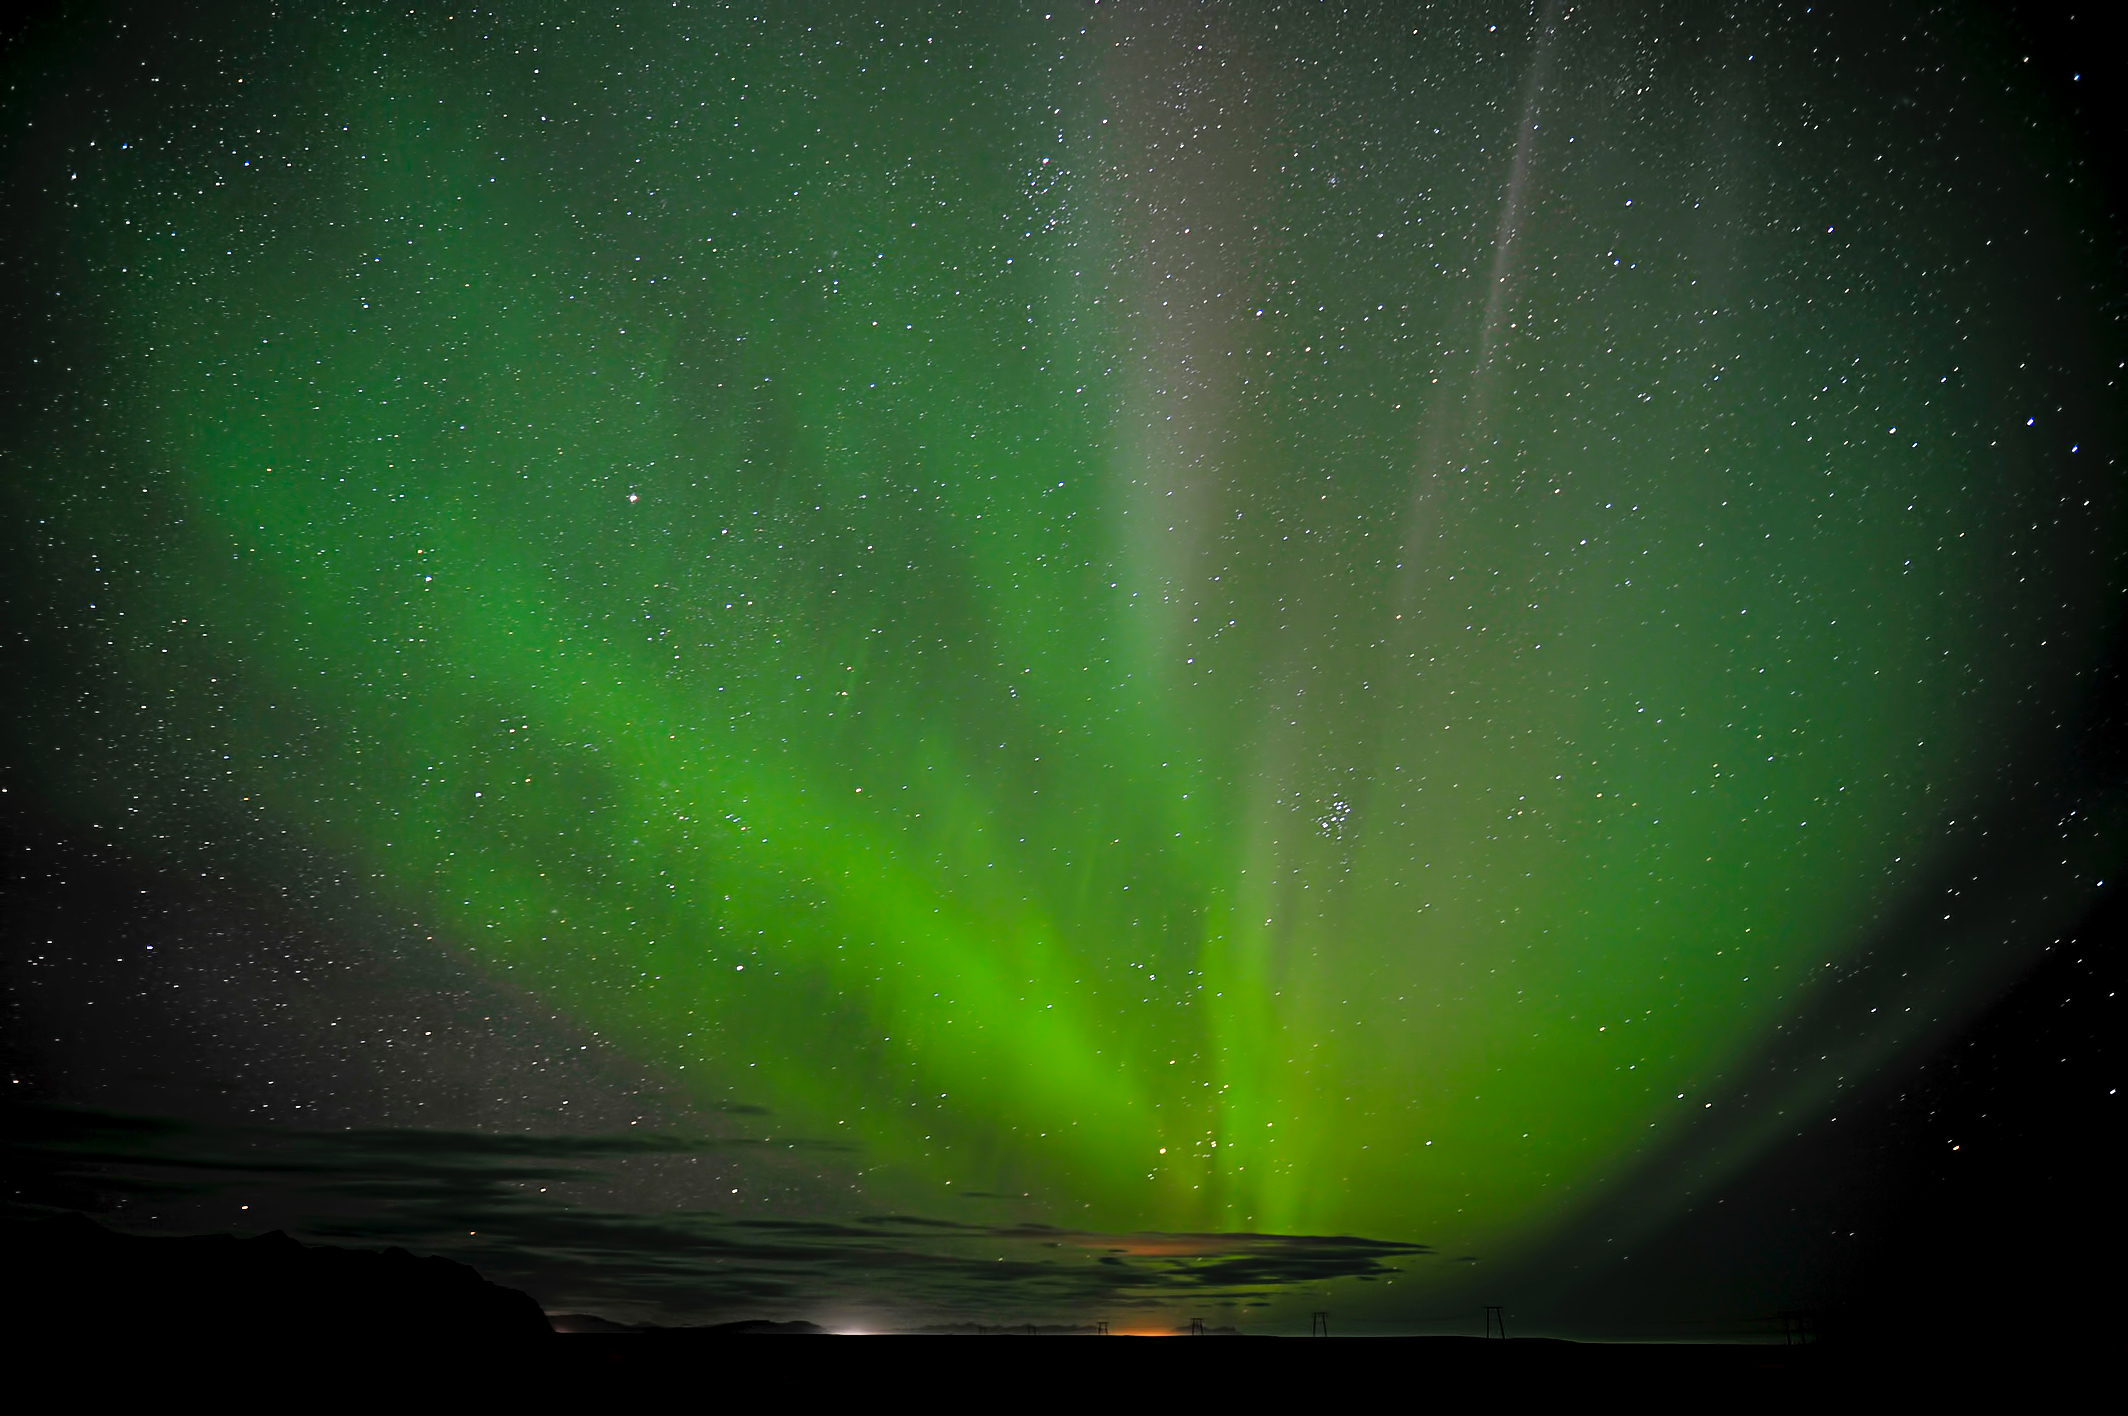
sky, night, star, atmosphere, northern light, aurora, aurora boreali